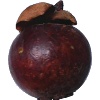
Label: Mangostan 1